Ryne Sandberg

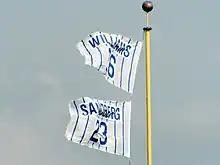
Retired number at Wrigley Field

In his final season on April 26, Sandberg hit his 267th home run to pass Joe Morgan and set a new record for home runs by a second baseman.